Bullet Girls

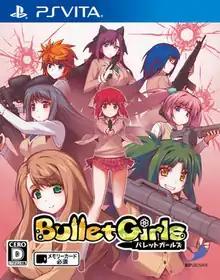
Japanese box art, featuring (outer circle, left to right) Yurina, Tsukiyo, Aki, Mai, Minagi, Saki and Remi; with Aya in the center

is a third-person shooter video game for the PlayStation Vita developed by Shade and published by D3 Publisher. The game is an action shooter video game, and has been compared to paintball by Gematsu and "Senran Kagura" by Siliconera. "Bullet Girls" takes place in a school that serves upper class girls, and focuses on the Ranger Club, whose members undertake military missions in their spare time. Noted for its ample amounts of ecchi and fanservice content, "Bullet Girls" game was released on August 21, 2014, in Japan. A sequel, titled "Bullet Girls 2", was released on April 21, 2016. A third game, titled "Bullet Girls Phantasia" for PS4 and PS Vita was released in August 2018 and for PC through Steam on Jan 16, 2020.